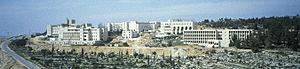
L'Université de Beir Zeit est une université palestinienne fondée en 1924 par Nabiha Nassir comme école primaire pour les filles du village de Beir Zeit et des villages voisins.